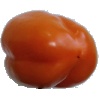
Label: Pepper Orange 1